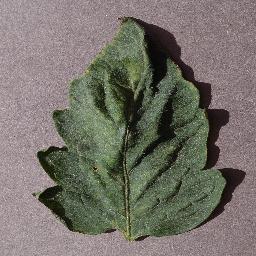
Label: Tomato___Target_Spot